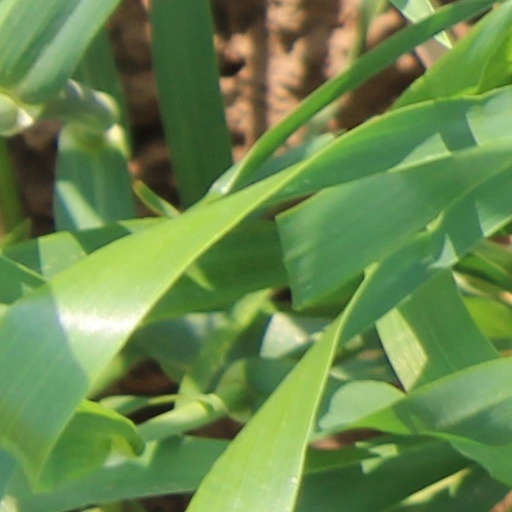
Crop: wheat